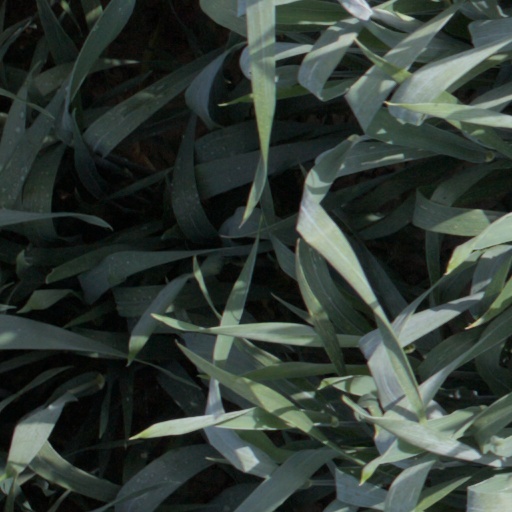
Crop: wheat